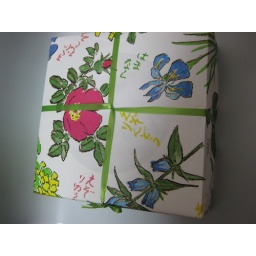
The box of Rokkatei at home in Japan on 21 Aug 2007